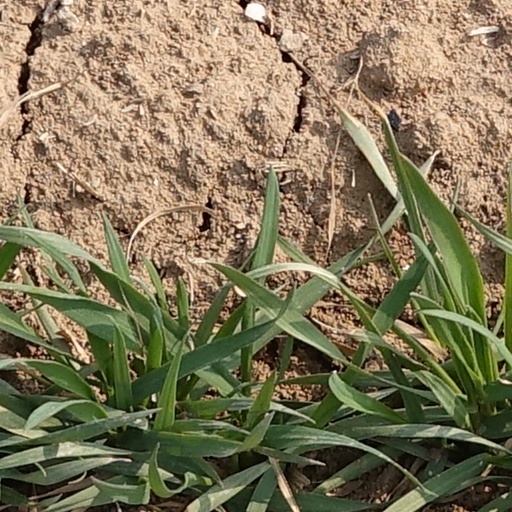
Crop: wheat